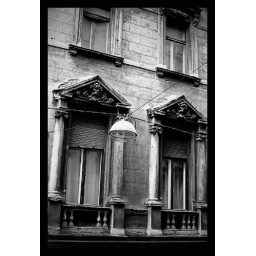
lamp in the street